Judas (1930 film)

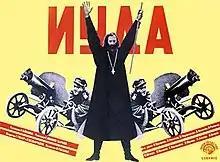

Judas is a 1930 Soviet silent drama film directed by Evgeniy Ivanov-Barkov.